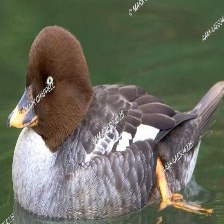
Species: BARROWS GOLDENEYE
Scientific name: BUCEPHALA ISLANDICA
ImageNet parent category: drake